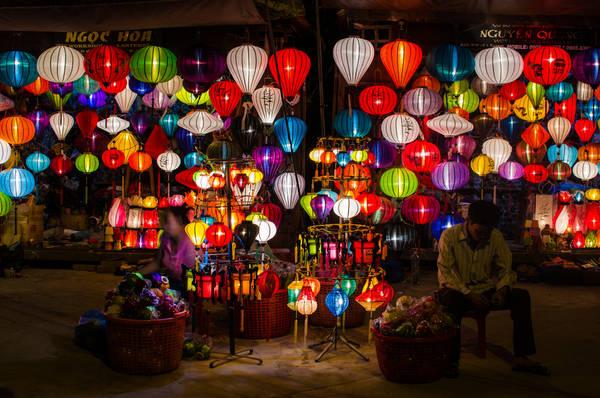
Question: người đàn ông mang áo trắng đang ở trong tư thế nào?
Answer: đang ngồi